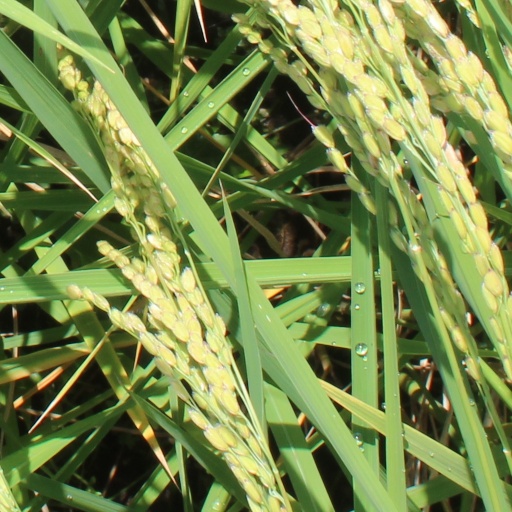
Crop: rice